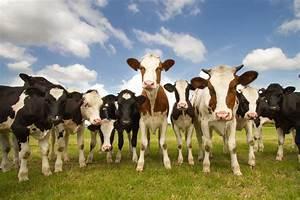
cow